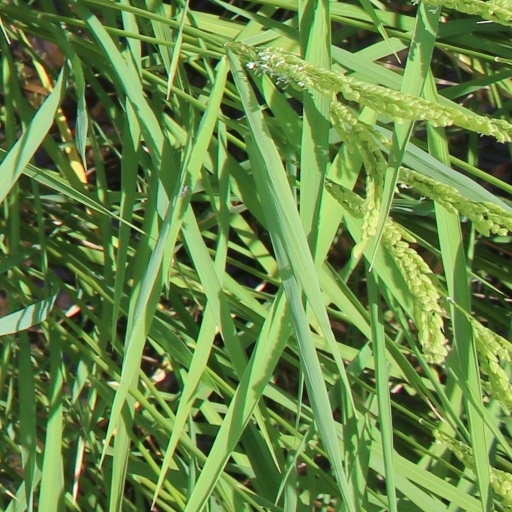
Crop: rice